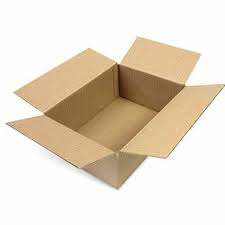
Waste category: cardboard